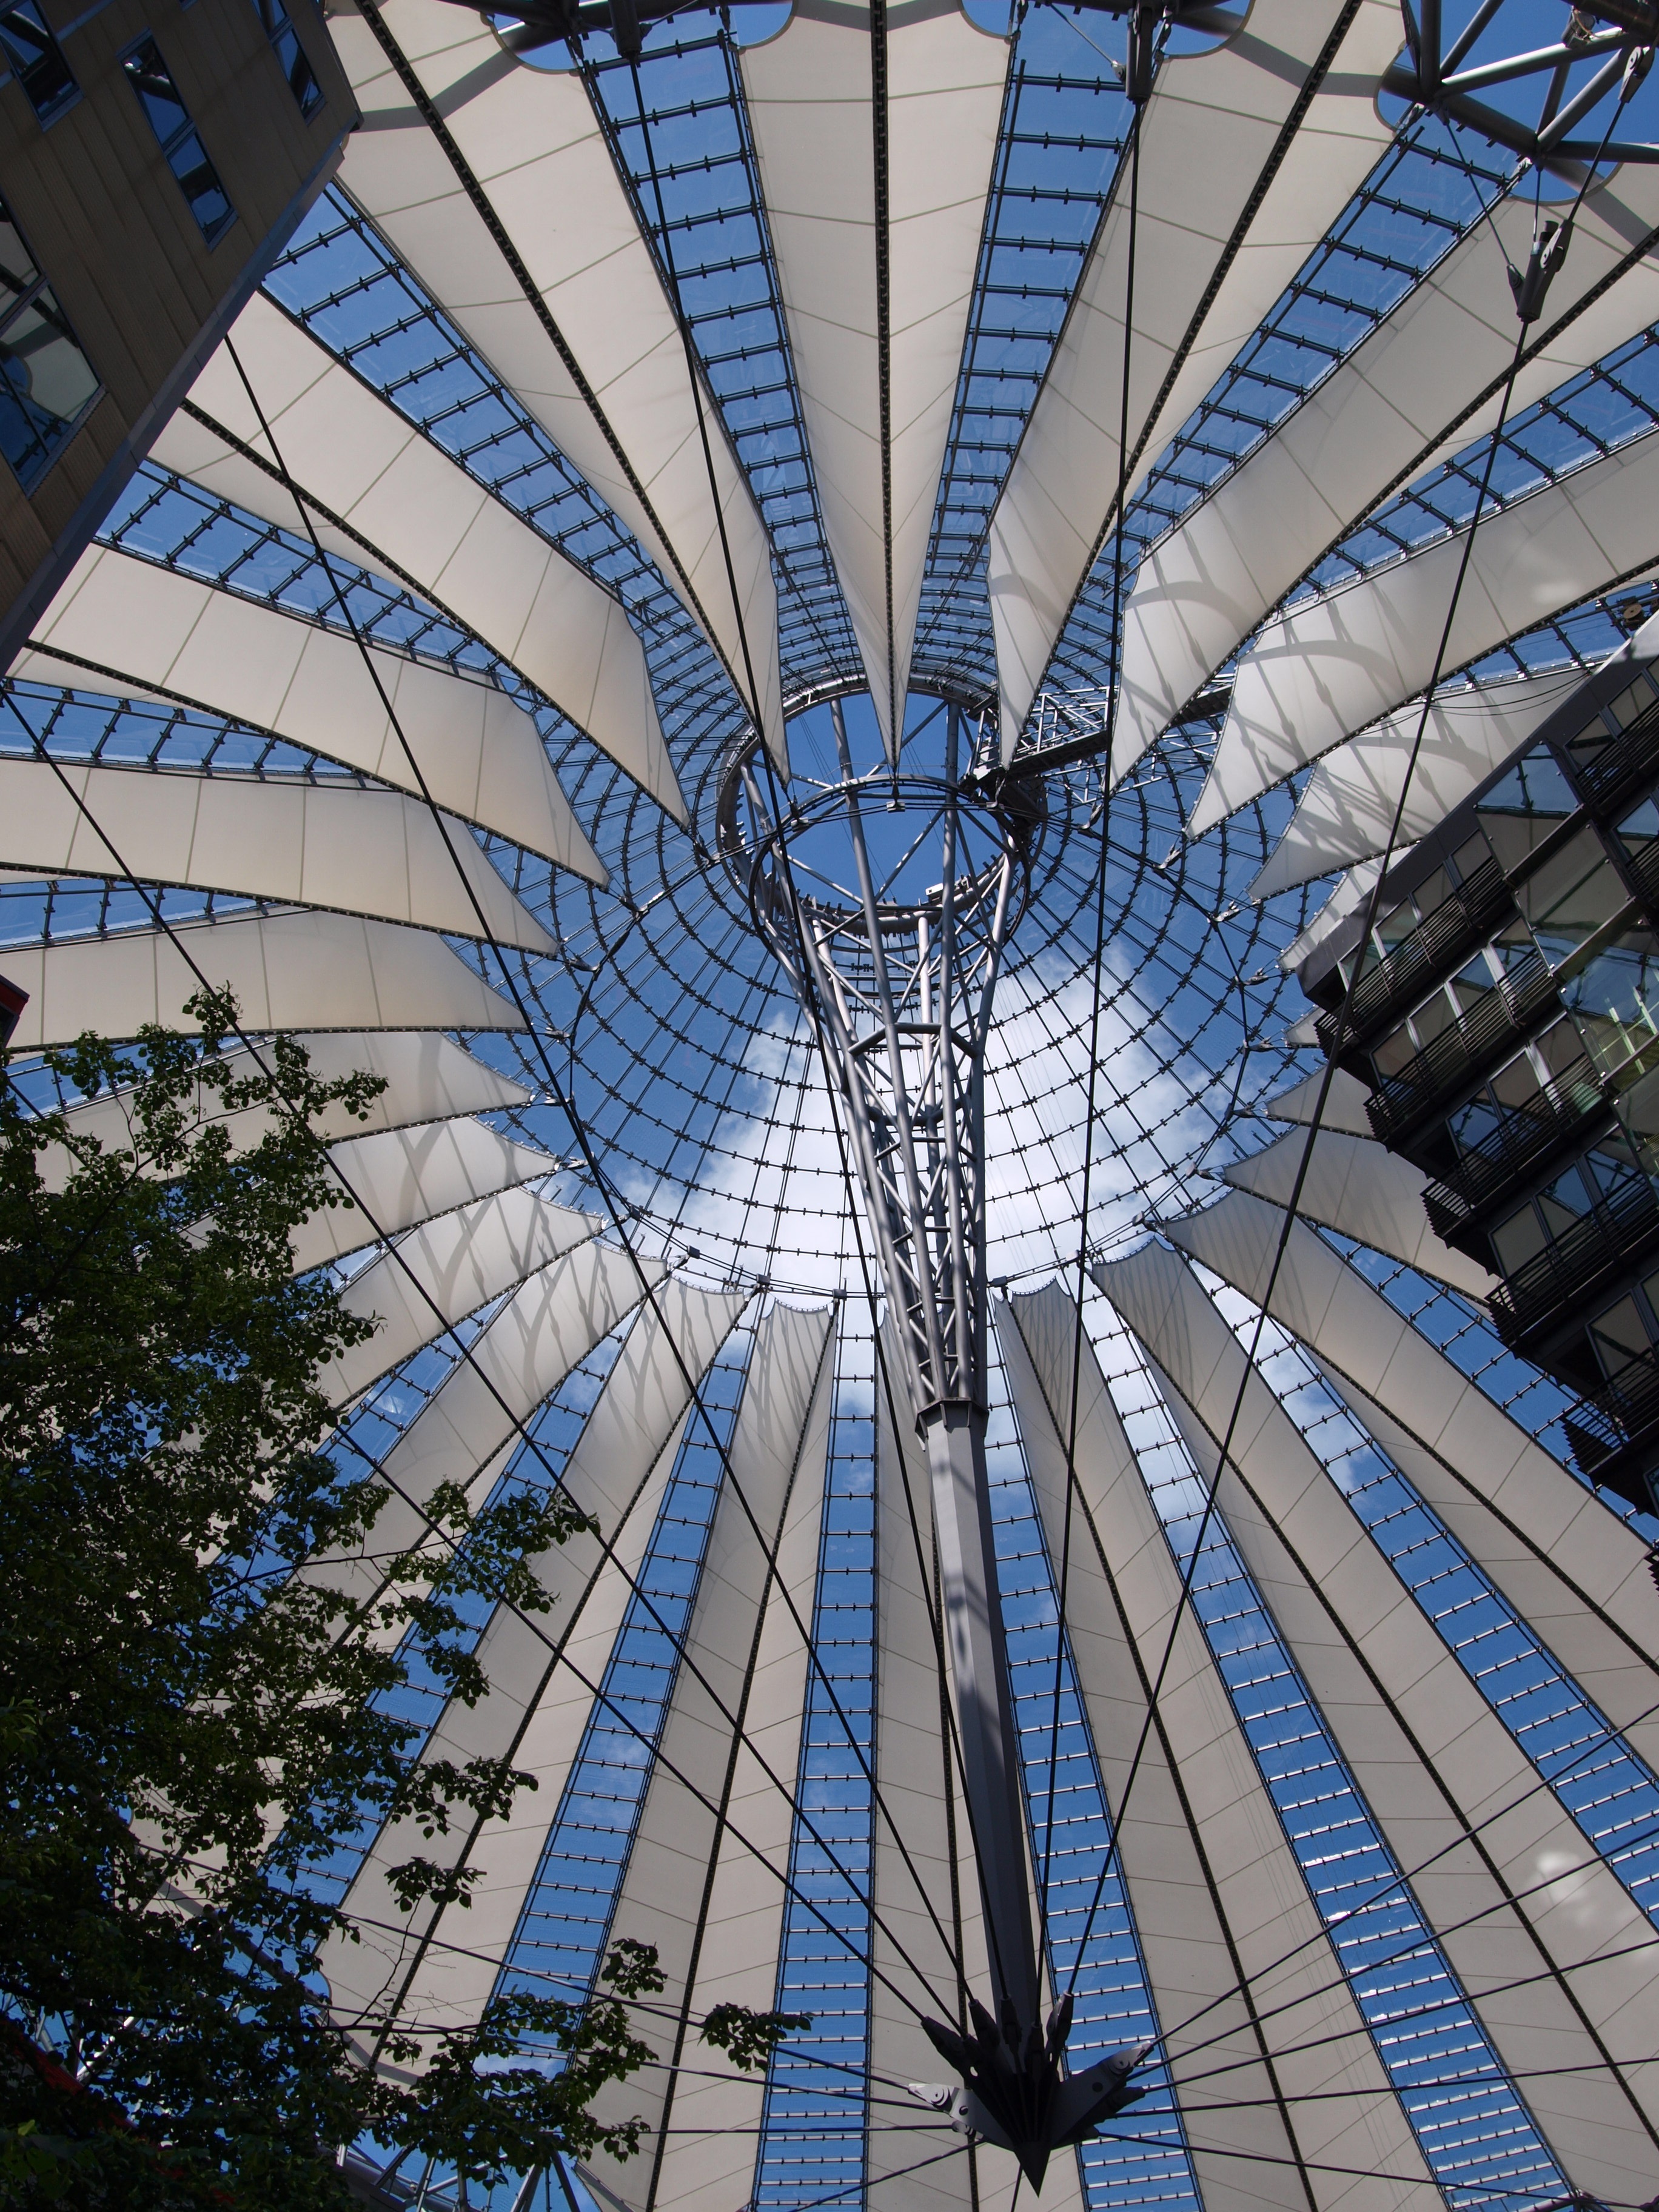
structure, skyscraper, ferris wheel, mast, landmark, blue, symmetry, berlin, tourist attraction, dome, sony center, postdamer place